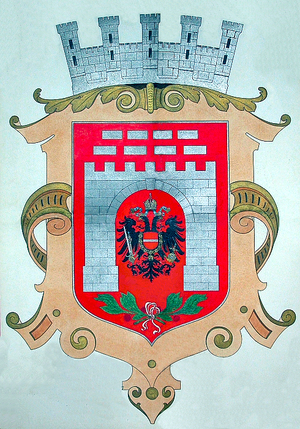
Tchernivtsi ou Tchernovtsy ou encore Tchernowitz est une ville d'Ukraine, la capitale administrative de l'oblast de Tchernivtsi. C'est le centre traditionnel de la Bucovine.